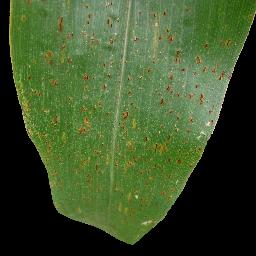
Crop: corn
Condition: (maize)_common_rust